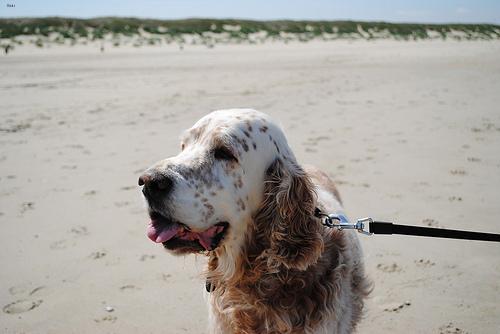
Breed: english setter